Military history of Italy during World War I

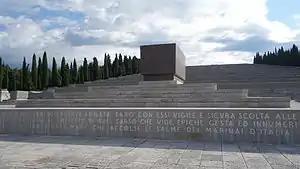
The Redipuglia War Memorial of Redipuglia, with the tomb of Prince Emanuele Filiberto, Duke of Aosta in the foreground, nicknamed the "Undefeated Duke" for having reported numerous victories in the First World War without ever being defeated on the battlefield.

Italian troops played a major role in the defence of Albania against Austria-Hungary. From 1916 the Italian 35th Division fought on the Salonika front as part of the Allied Army of the Orient. The Italian XVI Corps (a separate entity independent from the Army of the Orient) took part in actions against Austro-Hungarian forces in Albania; in 1917 they established an Italian protectorate over Albania.